Georgi Ivanov (cosmonaut)

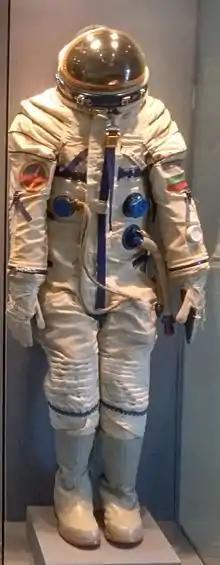
Georgi Ivanov's space suit in Aviation museum Plovdiv

Ivanov was married to Natalya Rousanova; they have one daughter, Ani (born 1967), and divorced in 1982. He is currently married to Lidia and they have one son, Ivan (born 1984). His hobbies include skiing, fishing, and golf. Ivanov is a member of the ASE — Association of the Space Explorers. He founded the "Future in Space Foundation".